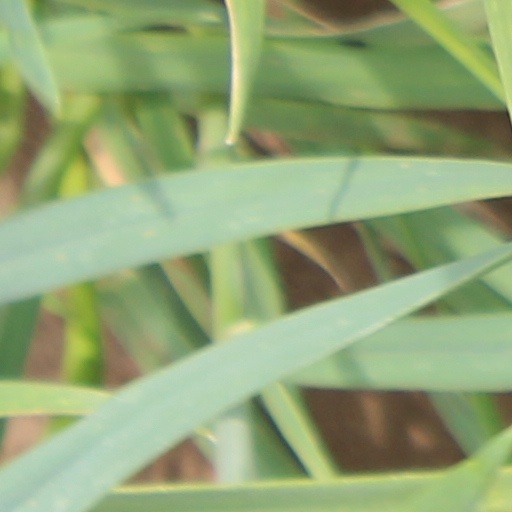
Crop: wheat